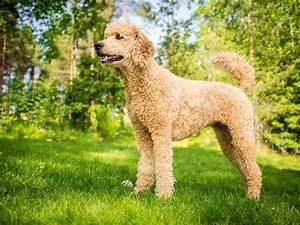
dog